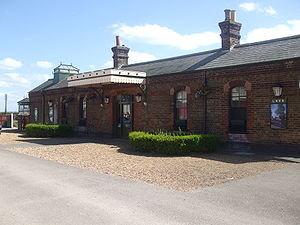
Quainton Road Station / London Transport
Hovedbygningen i den anden Quainton Road station
"Quainton Road railway station er en station i Buckinghamshire 71 km fra London. Den åbnede i 1868 i et ubebygget landområde ved Quainton. Stationen blev bygget af Aylesbury and Buckingham Railway efter pres fra hertugen af Buckingham, som gerne ville have jernbanen i nærheden af sit hjem i Wotton House og have en jernbanestation så tæt som muligt herfra. Da den betjente et forholdsvis ubeboet område, var Quainton Road en beskeden station, som blev beskrevet som ""ekstremt primitiv"".